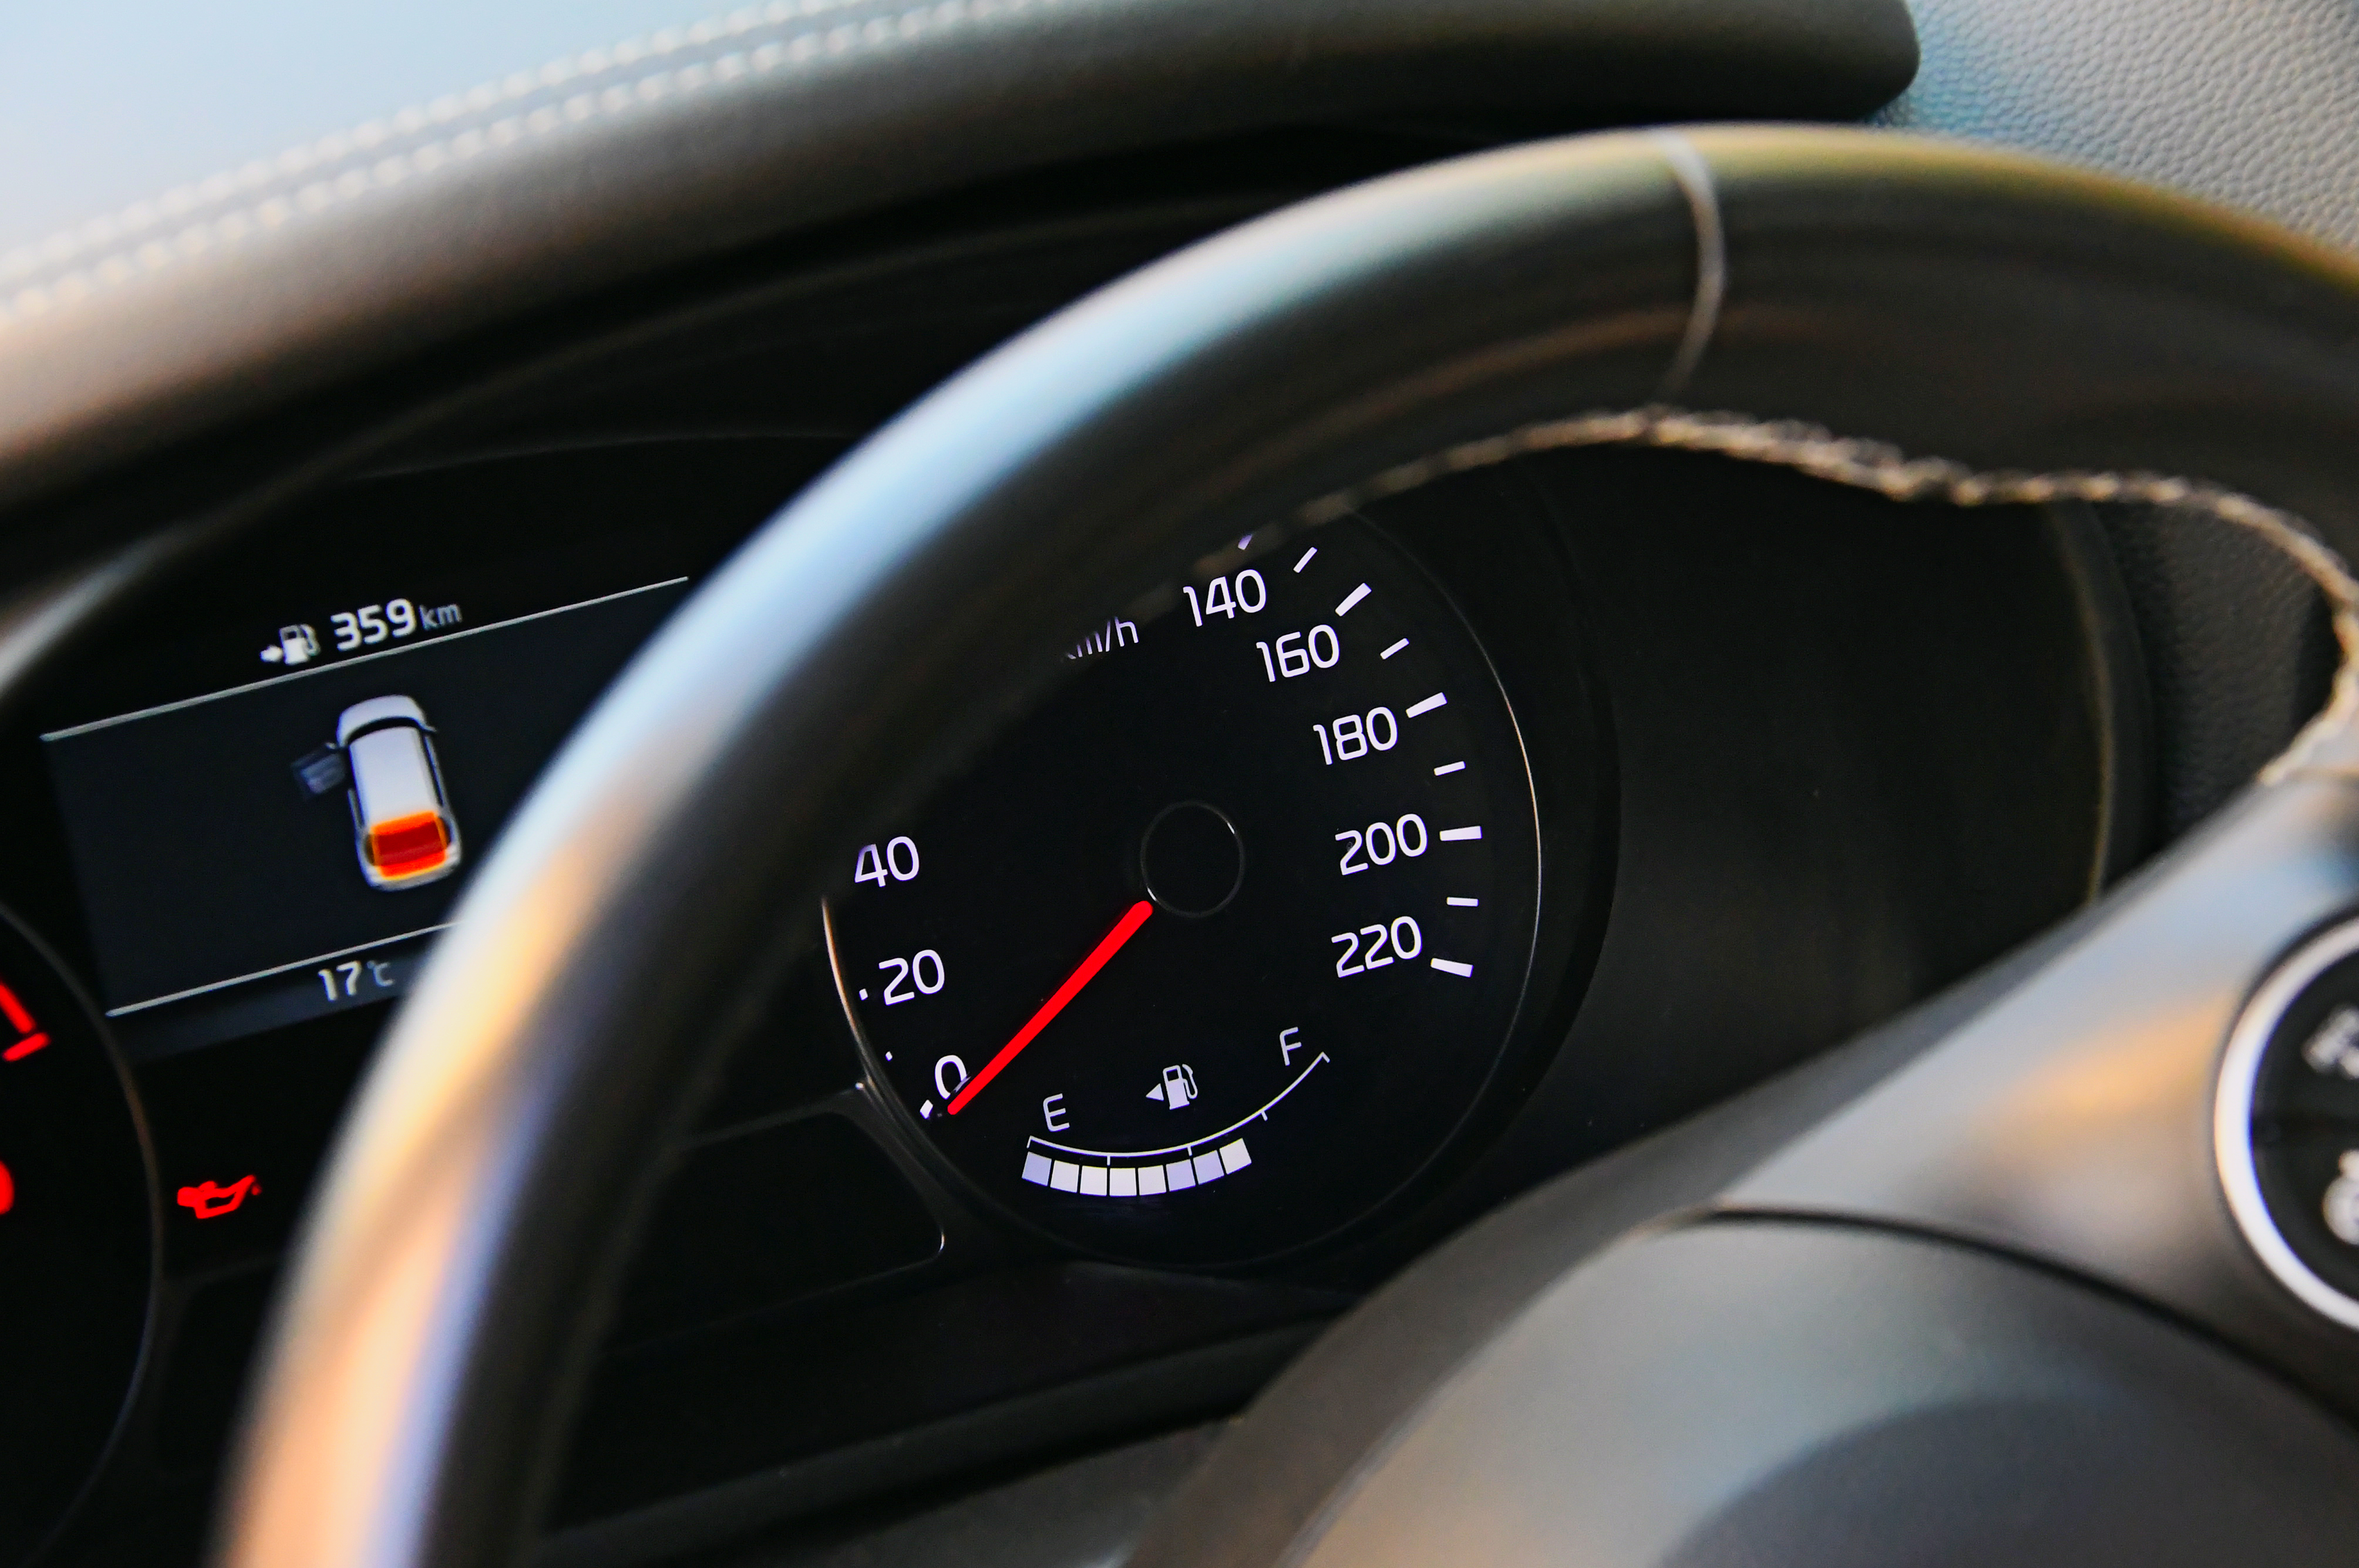
car, dashboard, light, panel, speed, engine, automobile, vehicle, speedometer, closeup, lights, background, black, instrument, fuel, rpm, interior, tachometer, odometer, auto, night, dash, blue, dial, motor, land vehicle, motor vehicle, automotive design, gauge, family car, personal luxury car, steering wheel, executive car, steering part, luxury vehicle, measuring instrument, hardware